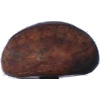
Label: chestnut